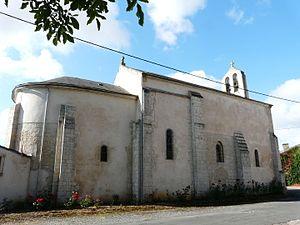
L'église Saint-Cybard de La Grimaudière, Vienne, France.
La Grimaudière est une commune du Centre-Ouest de la France, située dans le département de la Vienne en région Nouvelle-Aquitaine.